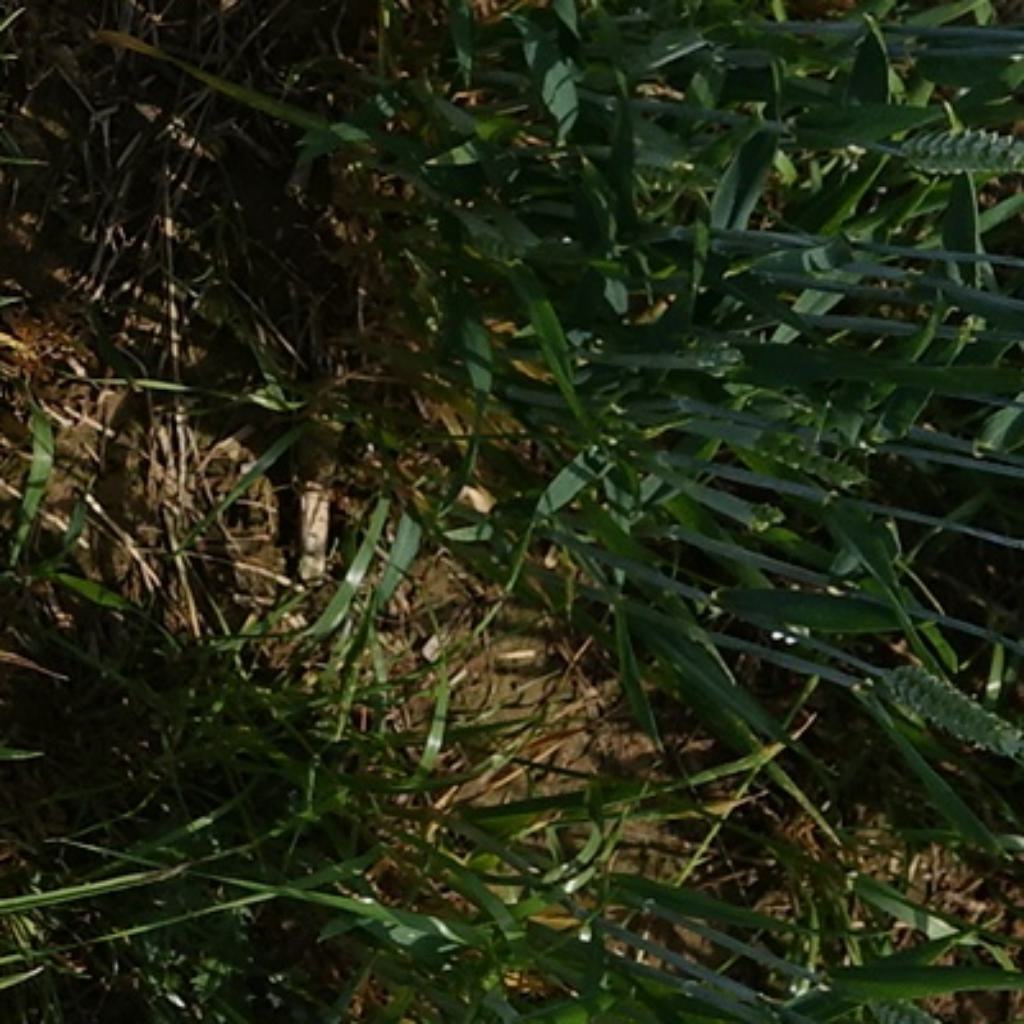
Country: France
Location: VLB
Wheat development stage: Filling